Rover 200 / 25

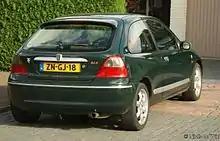
1999 Rover 200 BRM (rear)

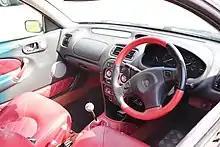
1999 Rover 200 BRM interior

Technical adjustments consisted of lower ride height over the Vi and improved damping and handling, a close-ratio gearbox with a TorSen differential further developed from the Rover 220 Turbo, reduced torque steer and improved straight-line stability.